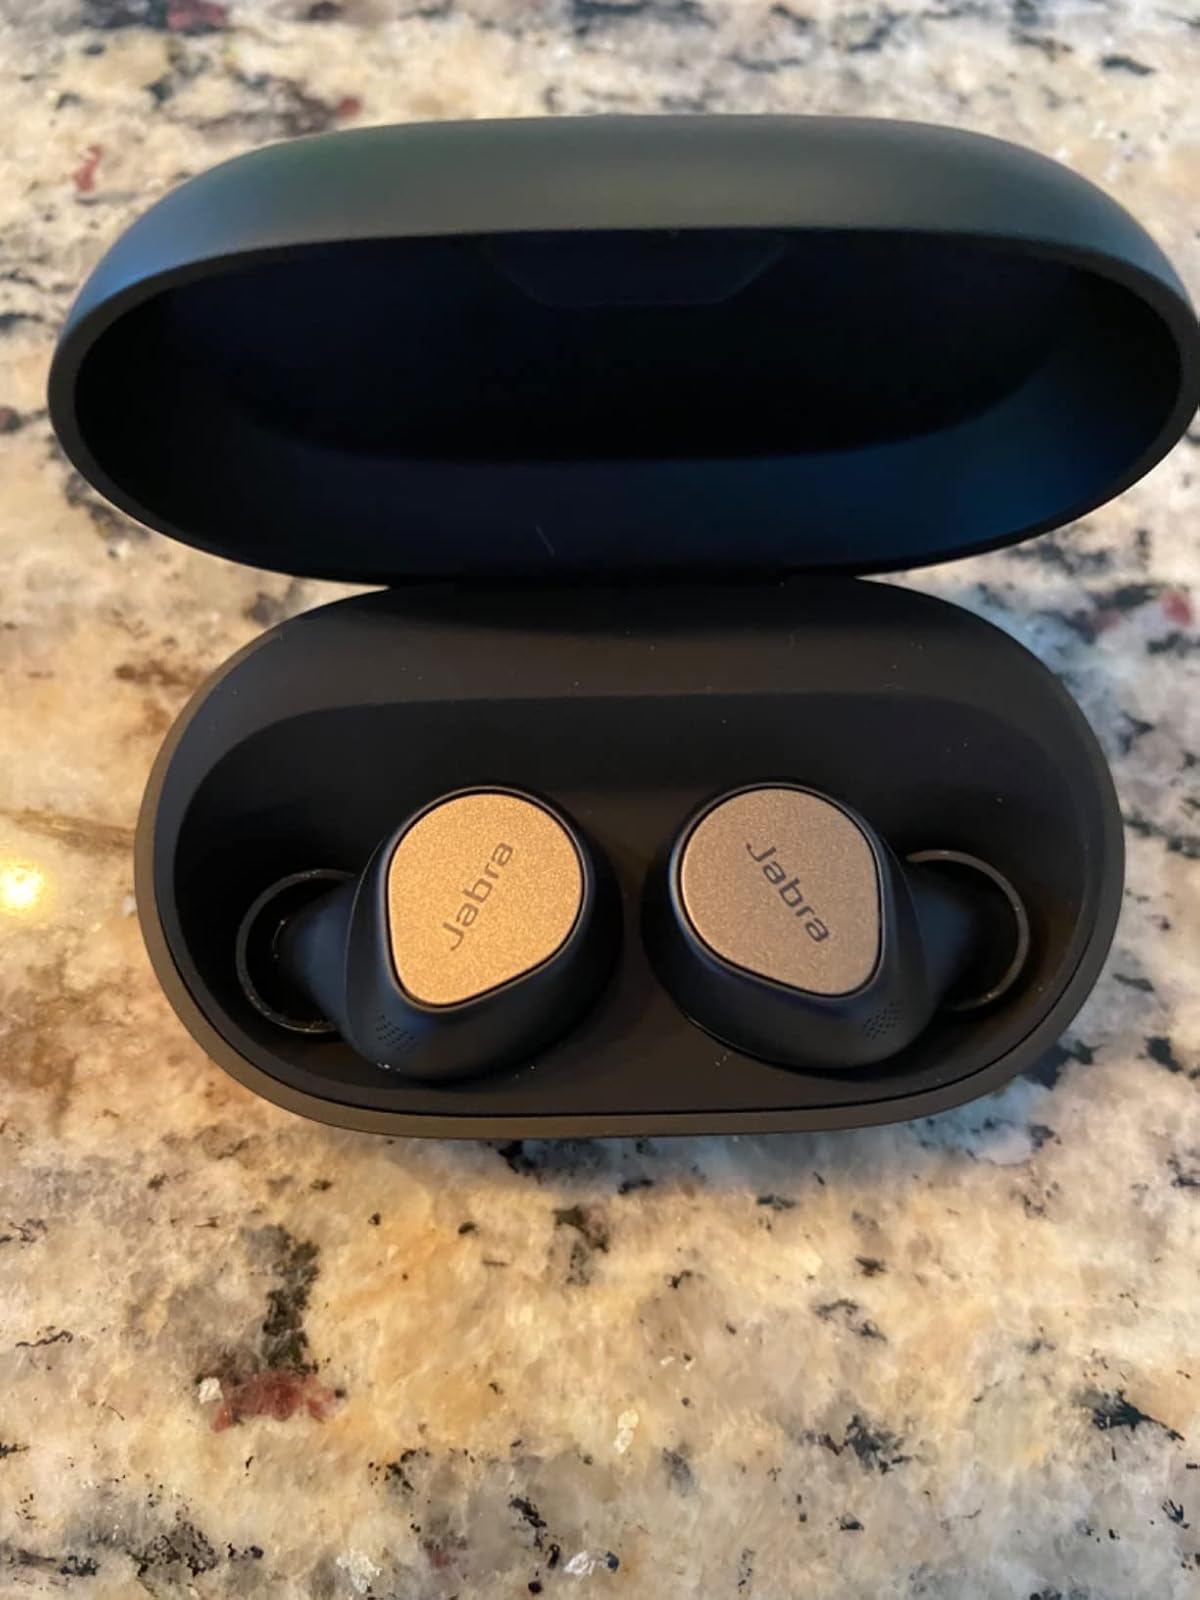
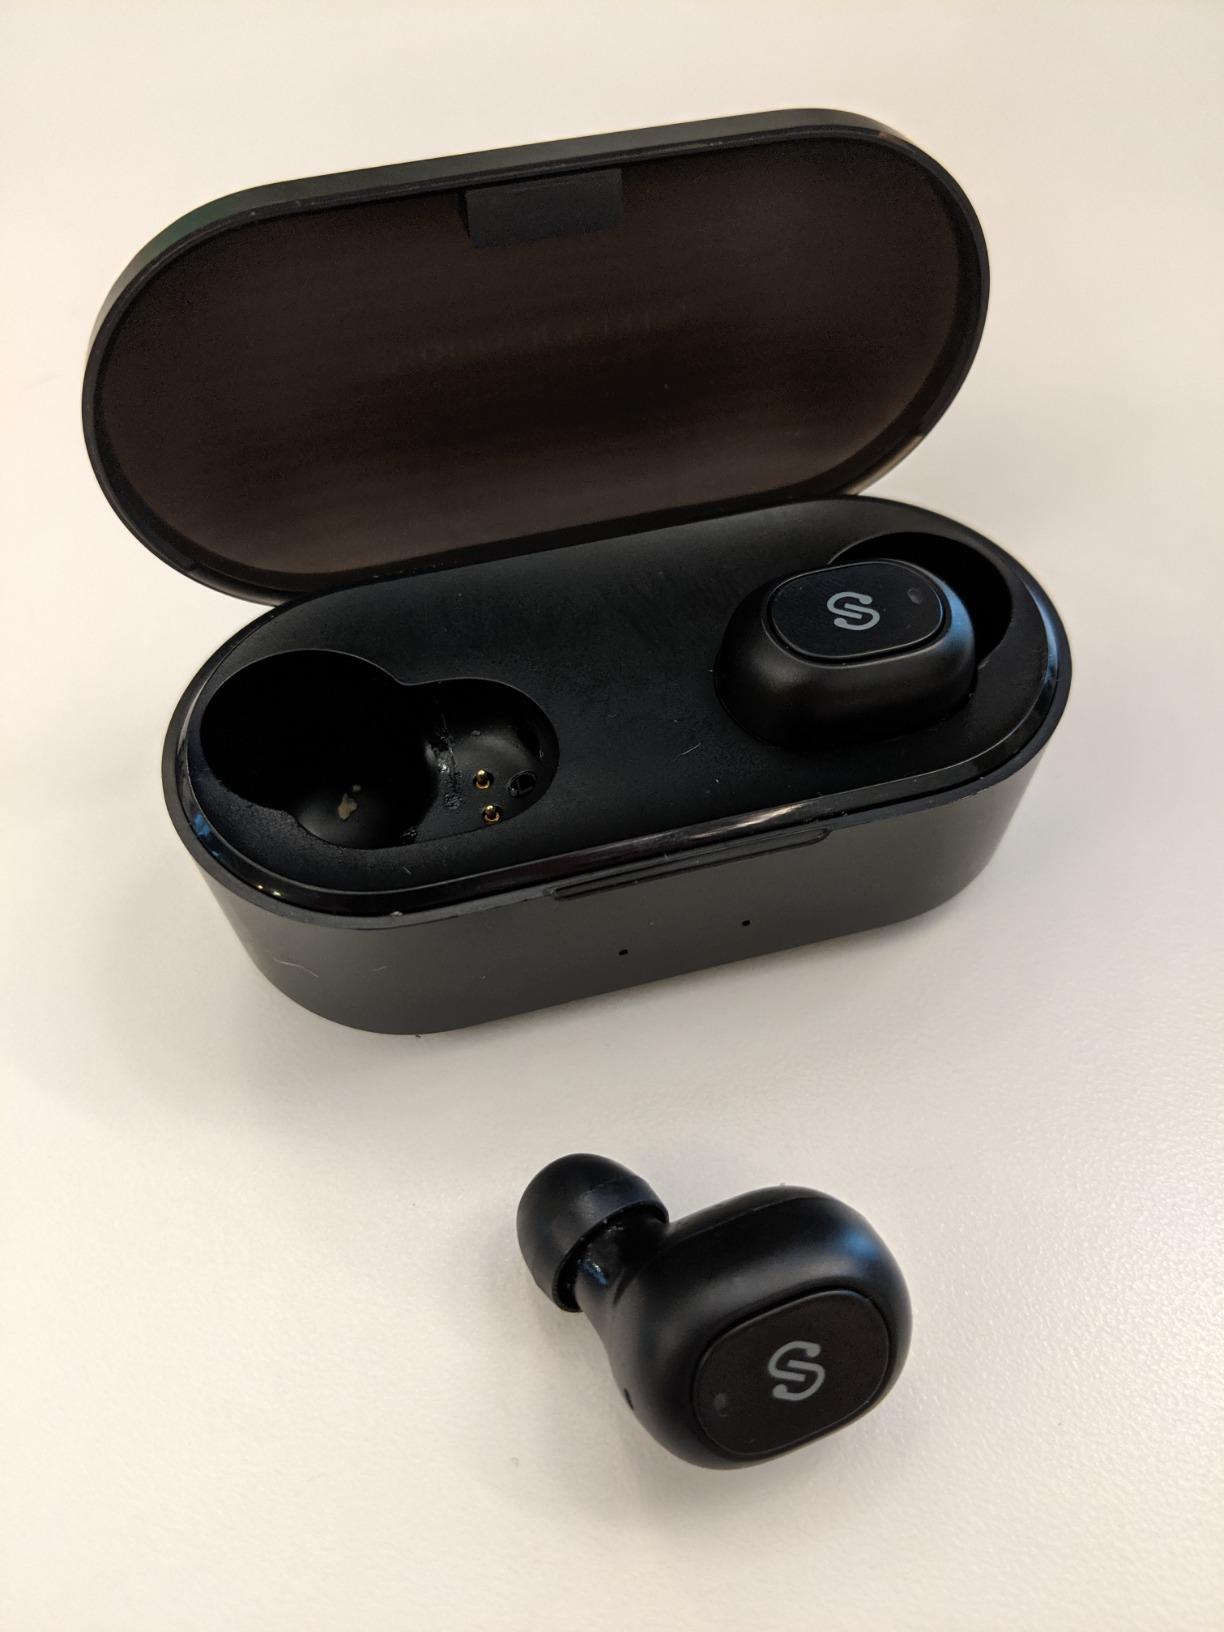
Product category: earbuds
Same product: no